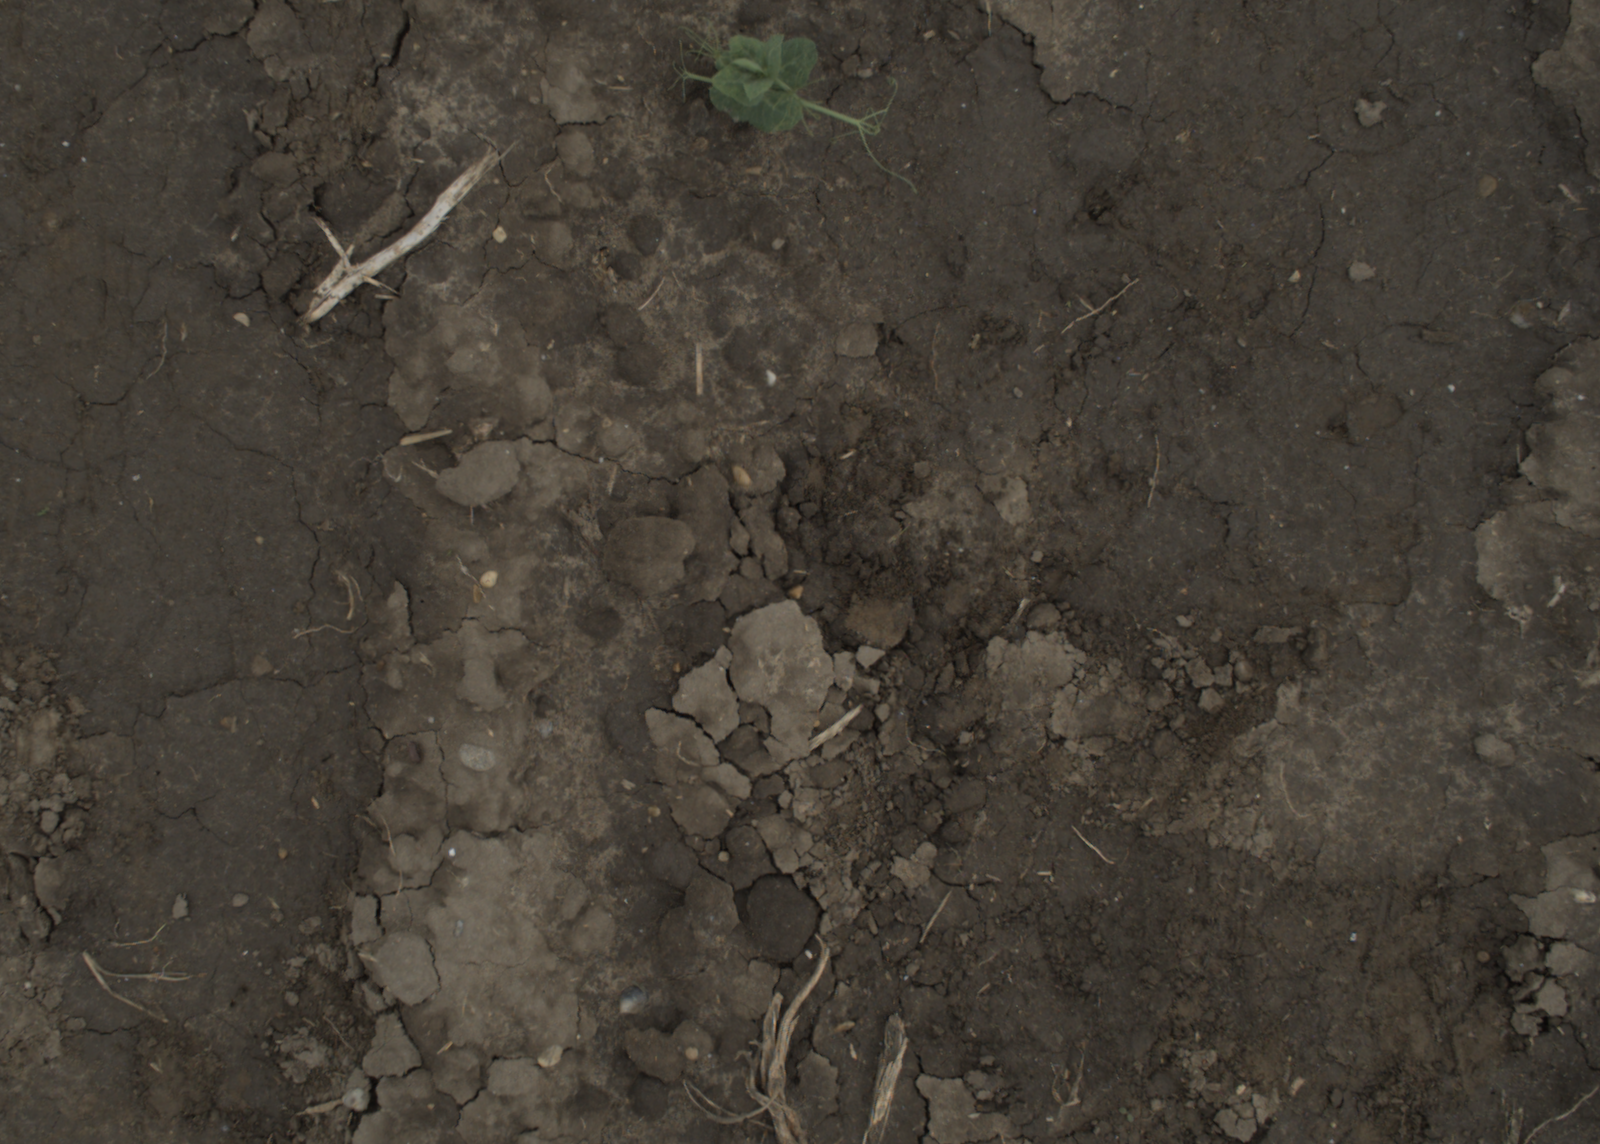
Capture date: 29.09.2021 13:54:29
Weather: cloudy
Wind: medium
Seeding date: 02.09.2021
Plant canopy height (mm): 954